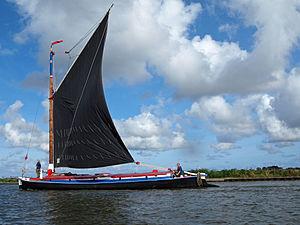
Le Norfolk wherry est un type de bateau à fond plat, le bachot, utilisé dans les Broads, parc national du Norfolk et du Suffolk, en Angleterre. Trois types principaux ont été développés, tous disposant d'un gréement distinctif avec une seule voile à corne sur un mât placé bien en avant : ceux à vocation commerciale, ceux pour la plaisance et certains en yacht privé.